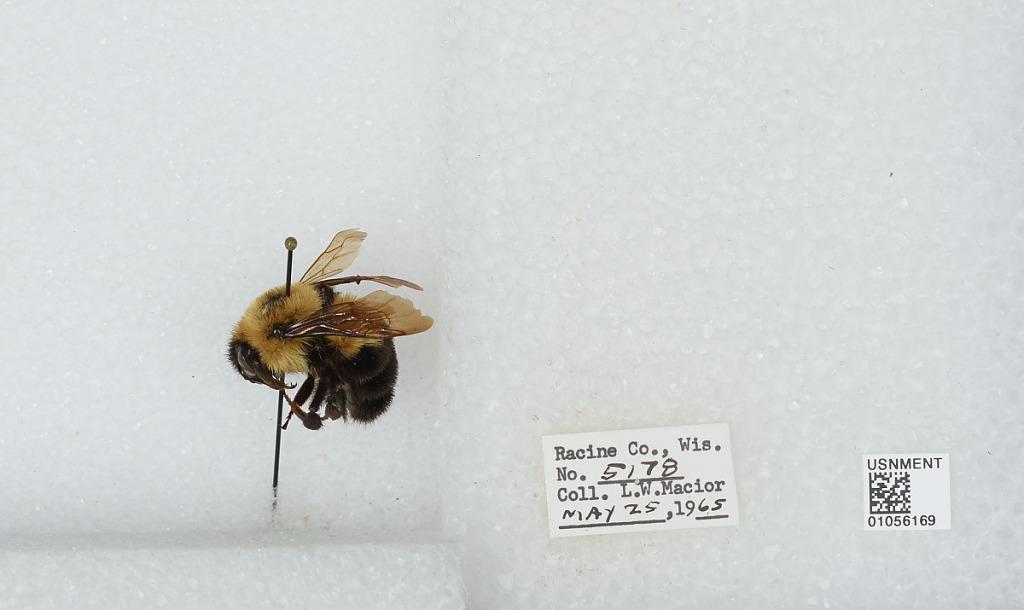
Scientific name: Bombus (Pyrobombus) bimaculatus Cresson
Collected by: L. Macior
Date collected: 1965-5-25
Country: United States
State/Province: Wisconsin
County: Racine
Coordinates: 42.78, -87.76